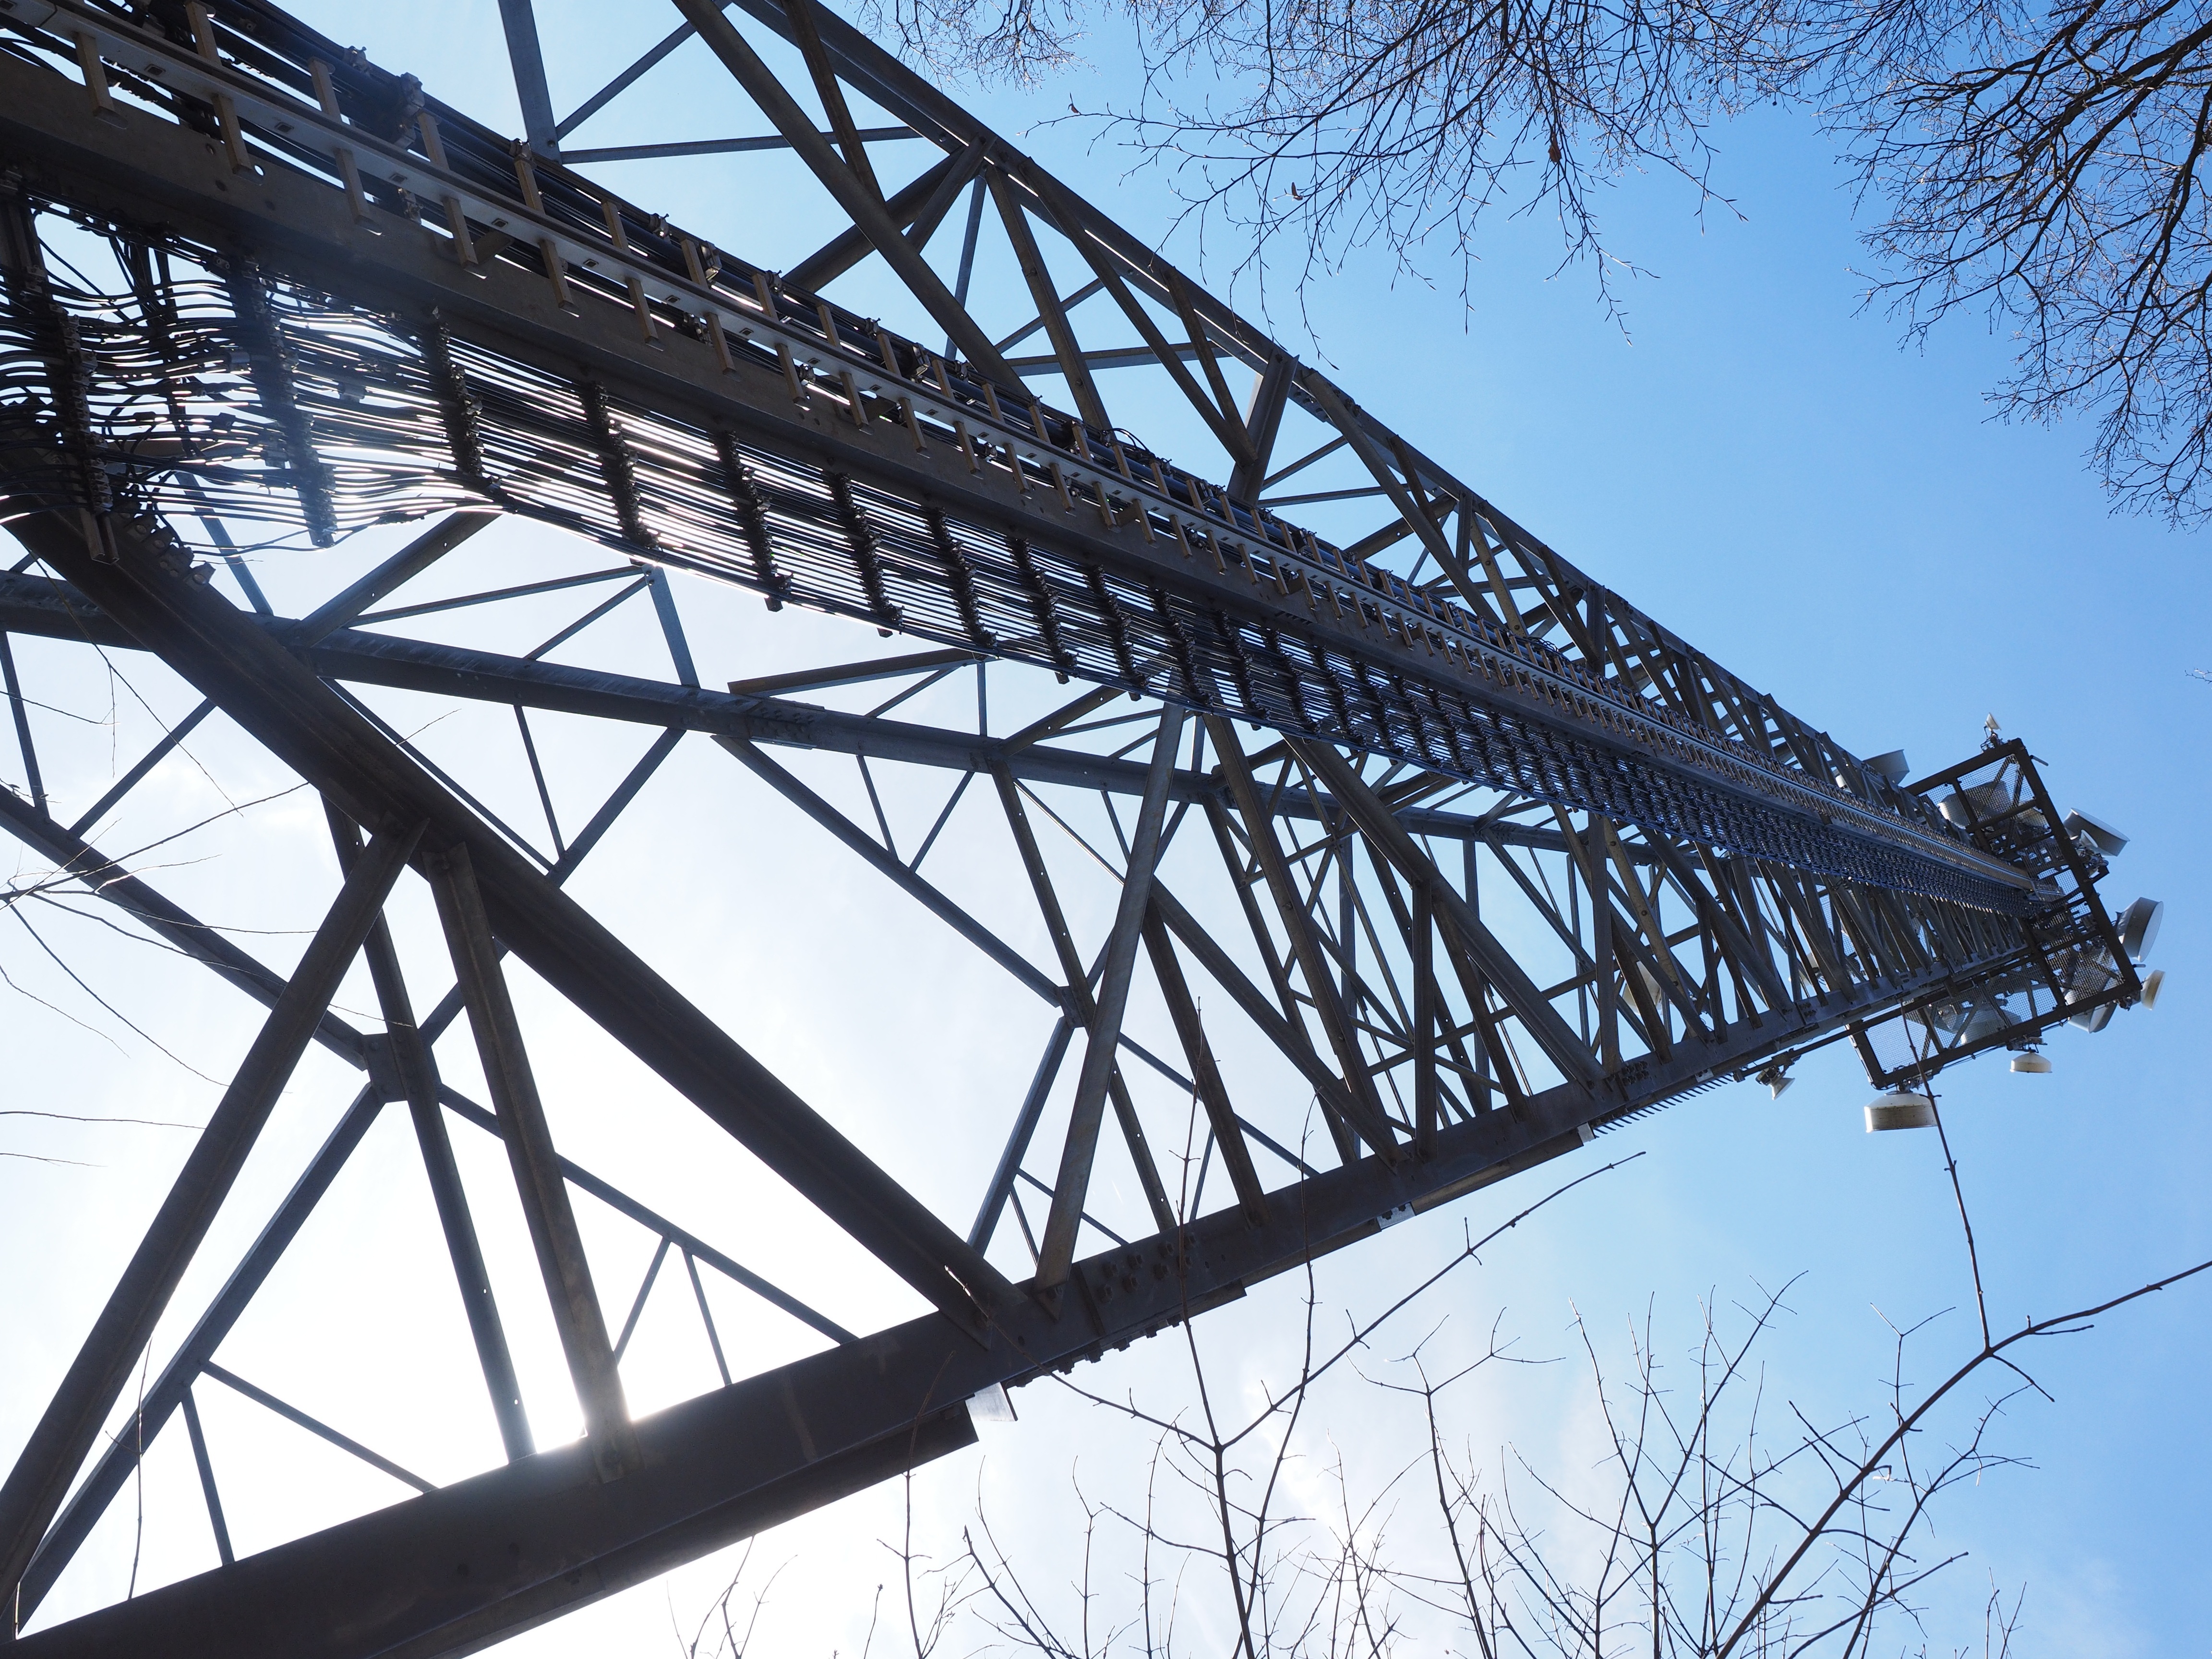
architecture, bridge, line, tower, mast, radio tower, transmission tower, radio mast, truss bridge, overhead power line